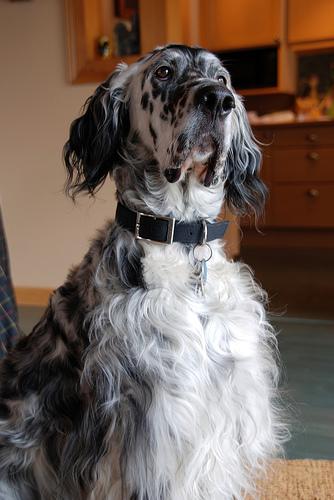
Breed: english setter